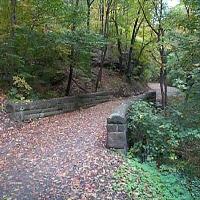
Weather: cloudy or overcast